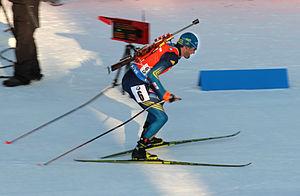
Fredrik Lindström, né le 24 juillet 1989 à Örnsköldsvik, est un biathlète suédois en activité de 2008 à 2019. Il est champion olympique de relais en 2018 et deux fois médaillé de bronze individuellement aux Championnats du monde.